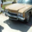
Label: automobile